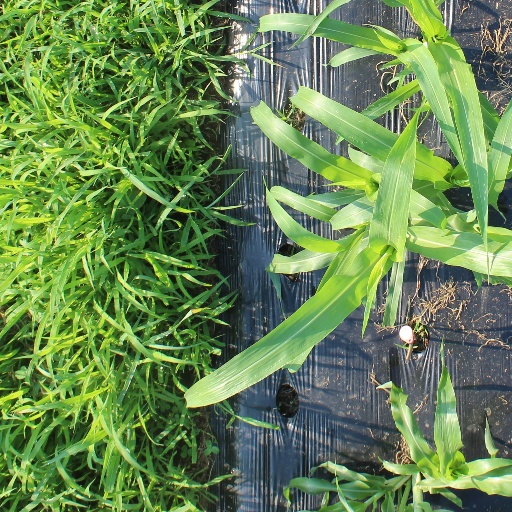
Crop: sorghum